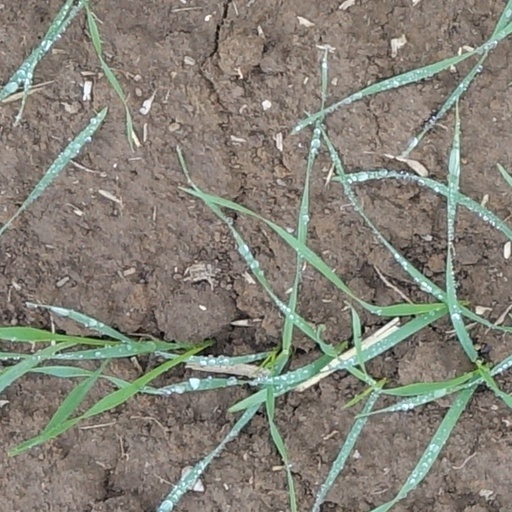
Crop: wheat